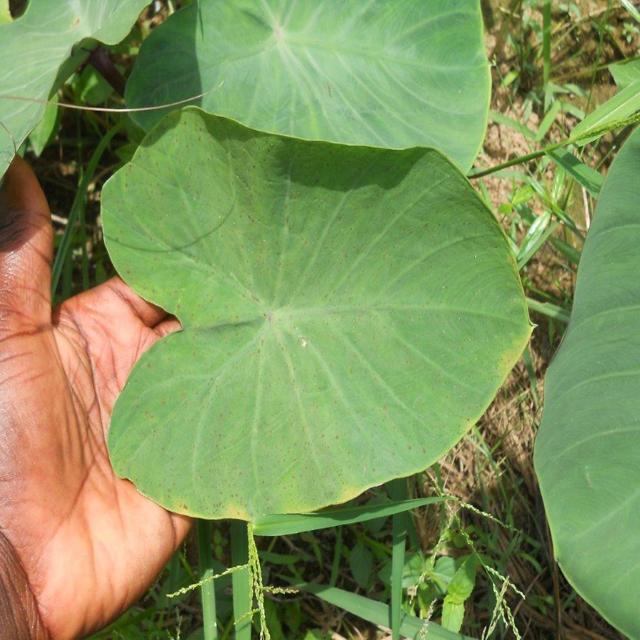
Label: Early_Blight